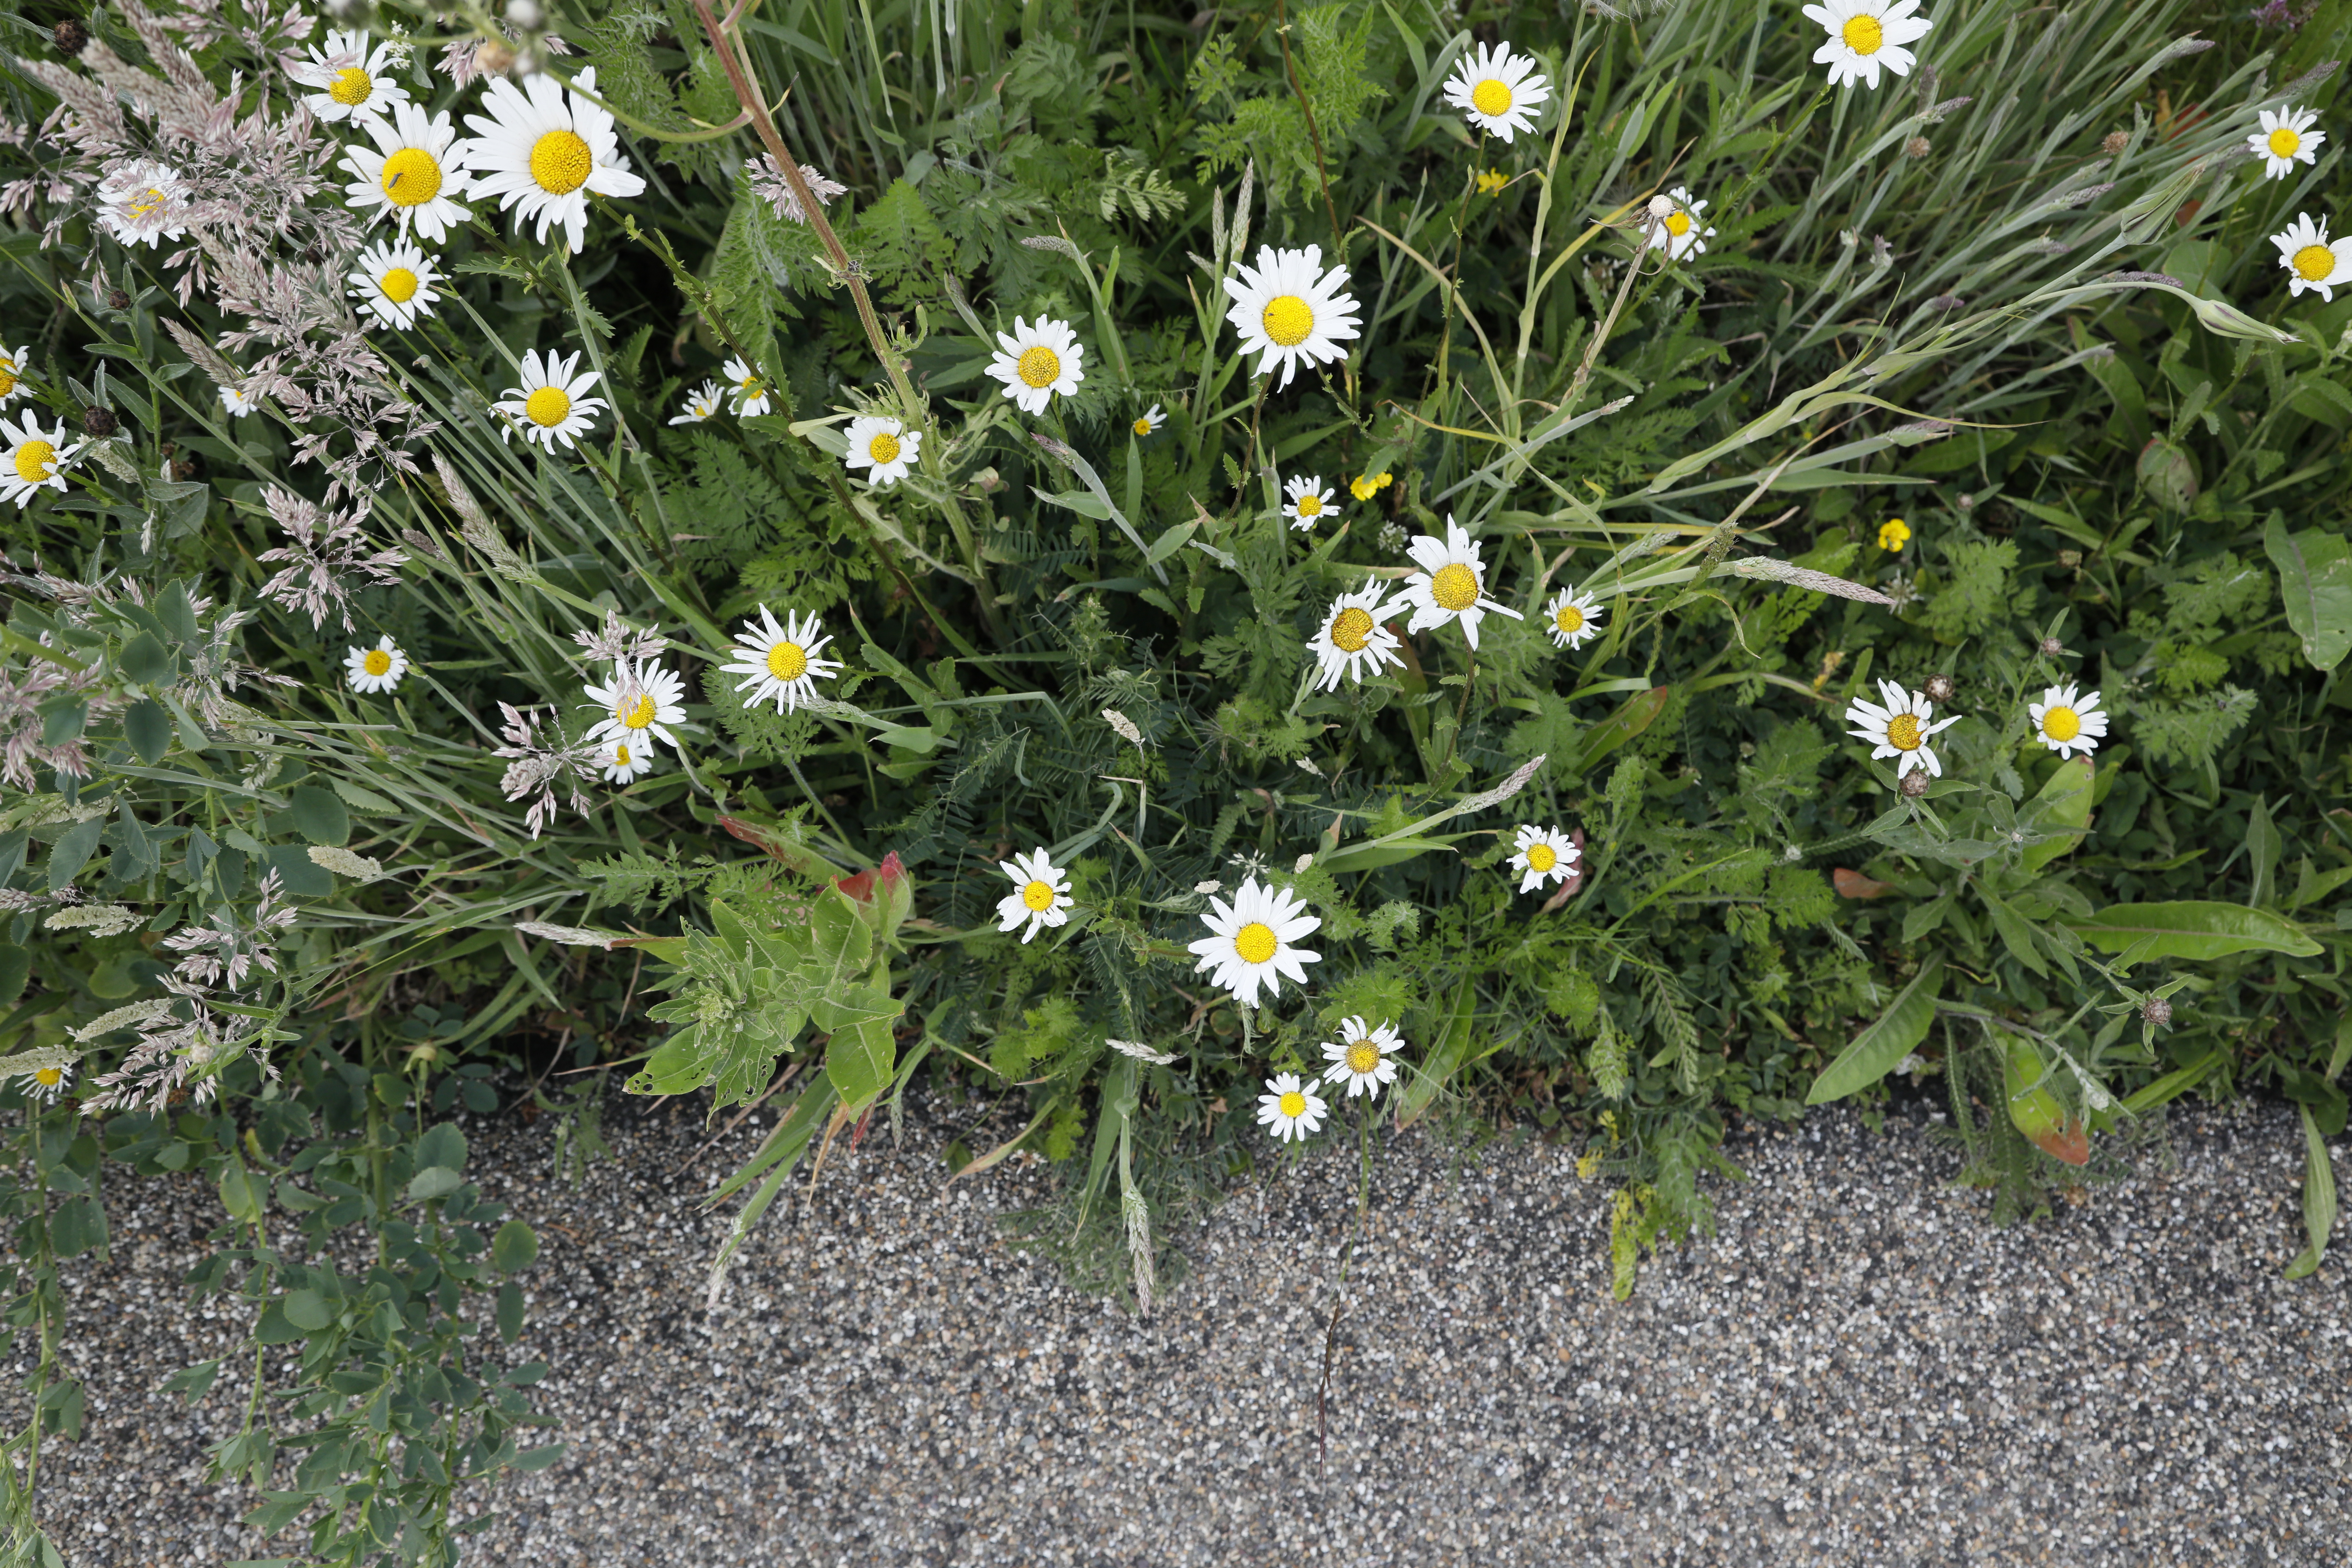
Plant species: Leucanthemum vulgare, Trifolium repens, Buttercup * (aggregate)